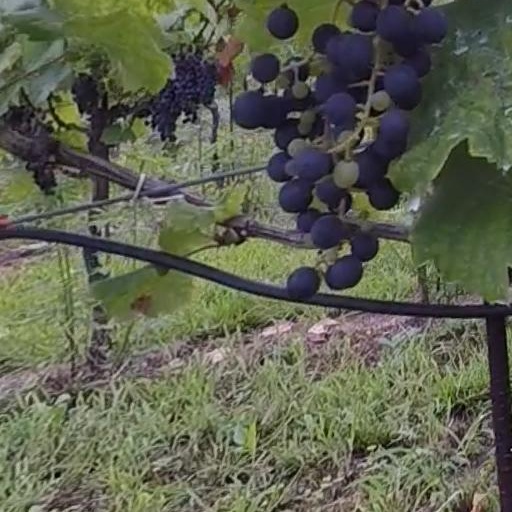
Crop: grape